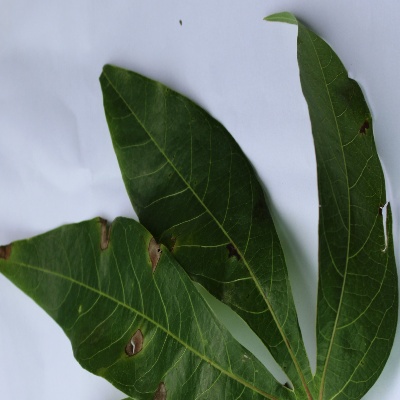
Crop: Cassava
Condition: brown spot